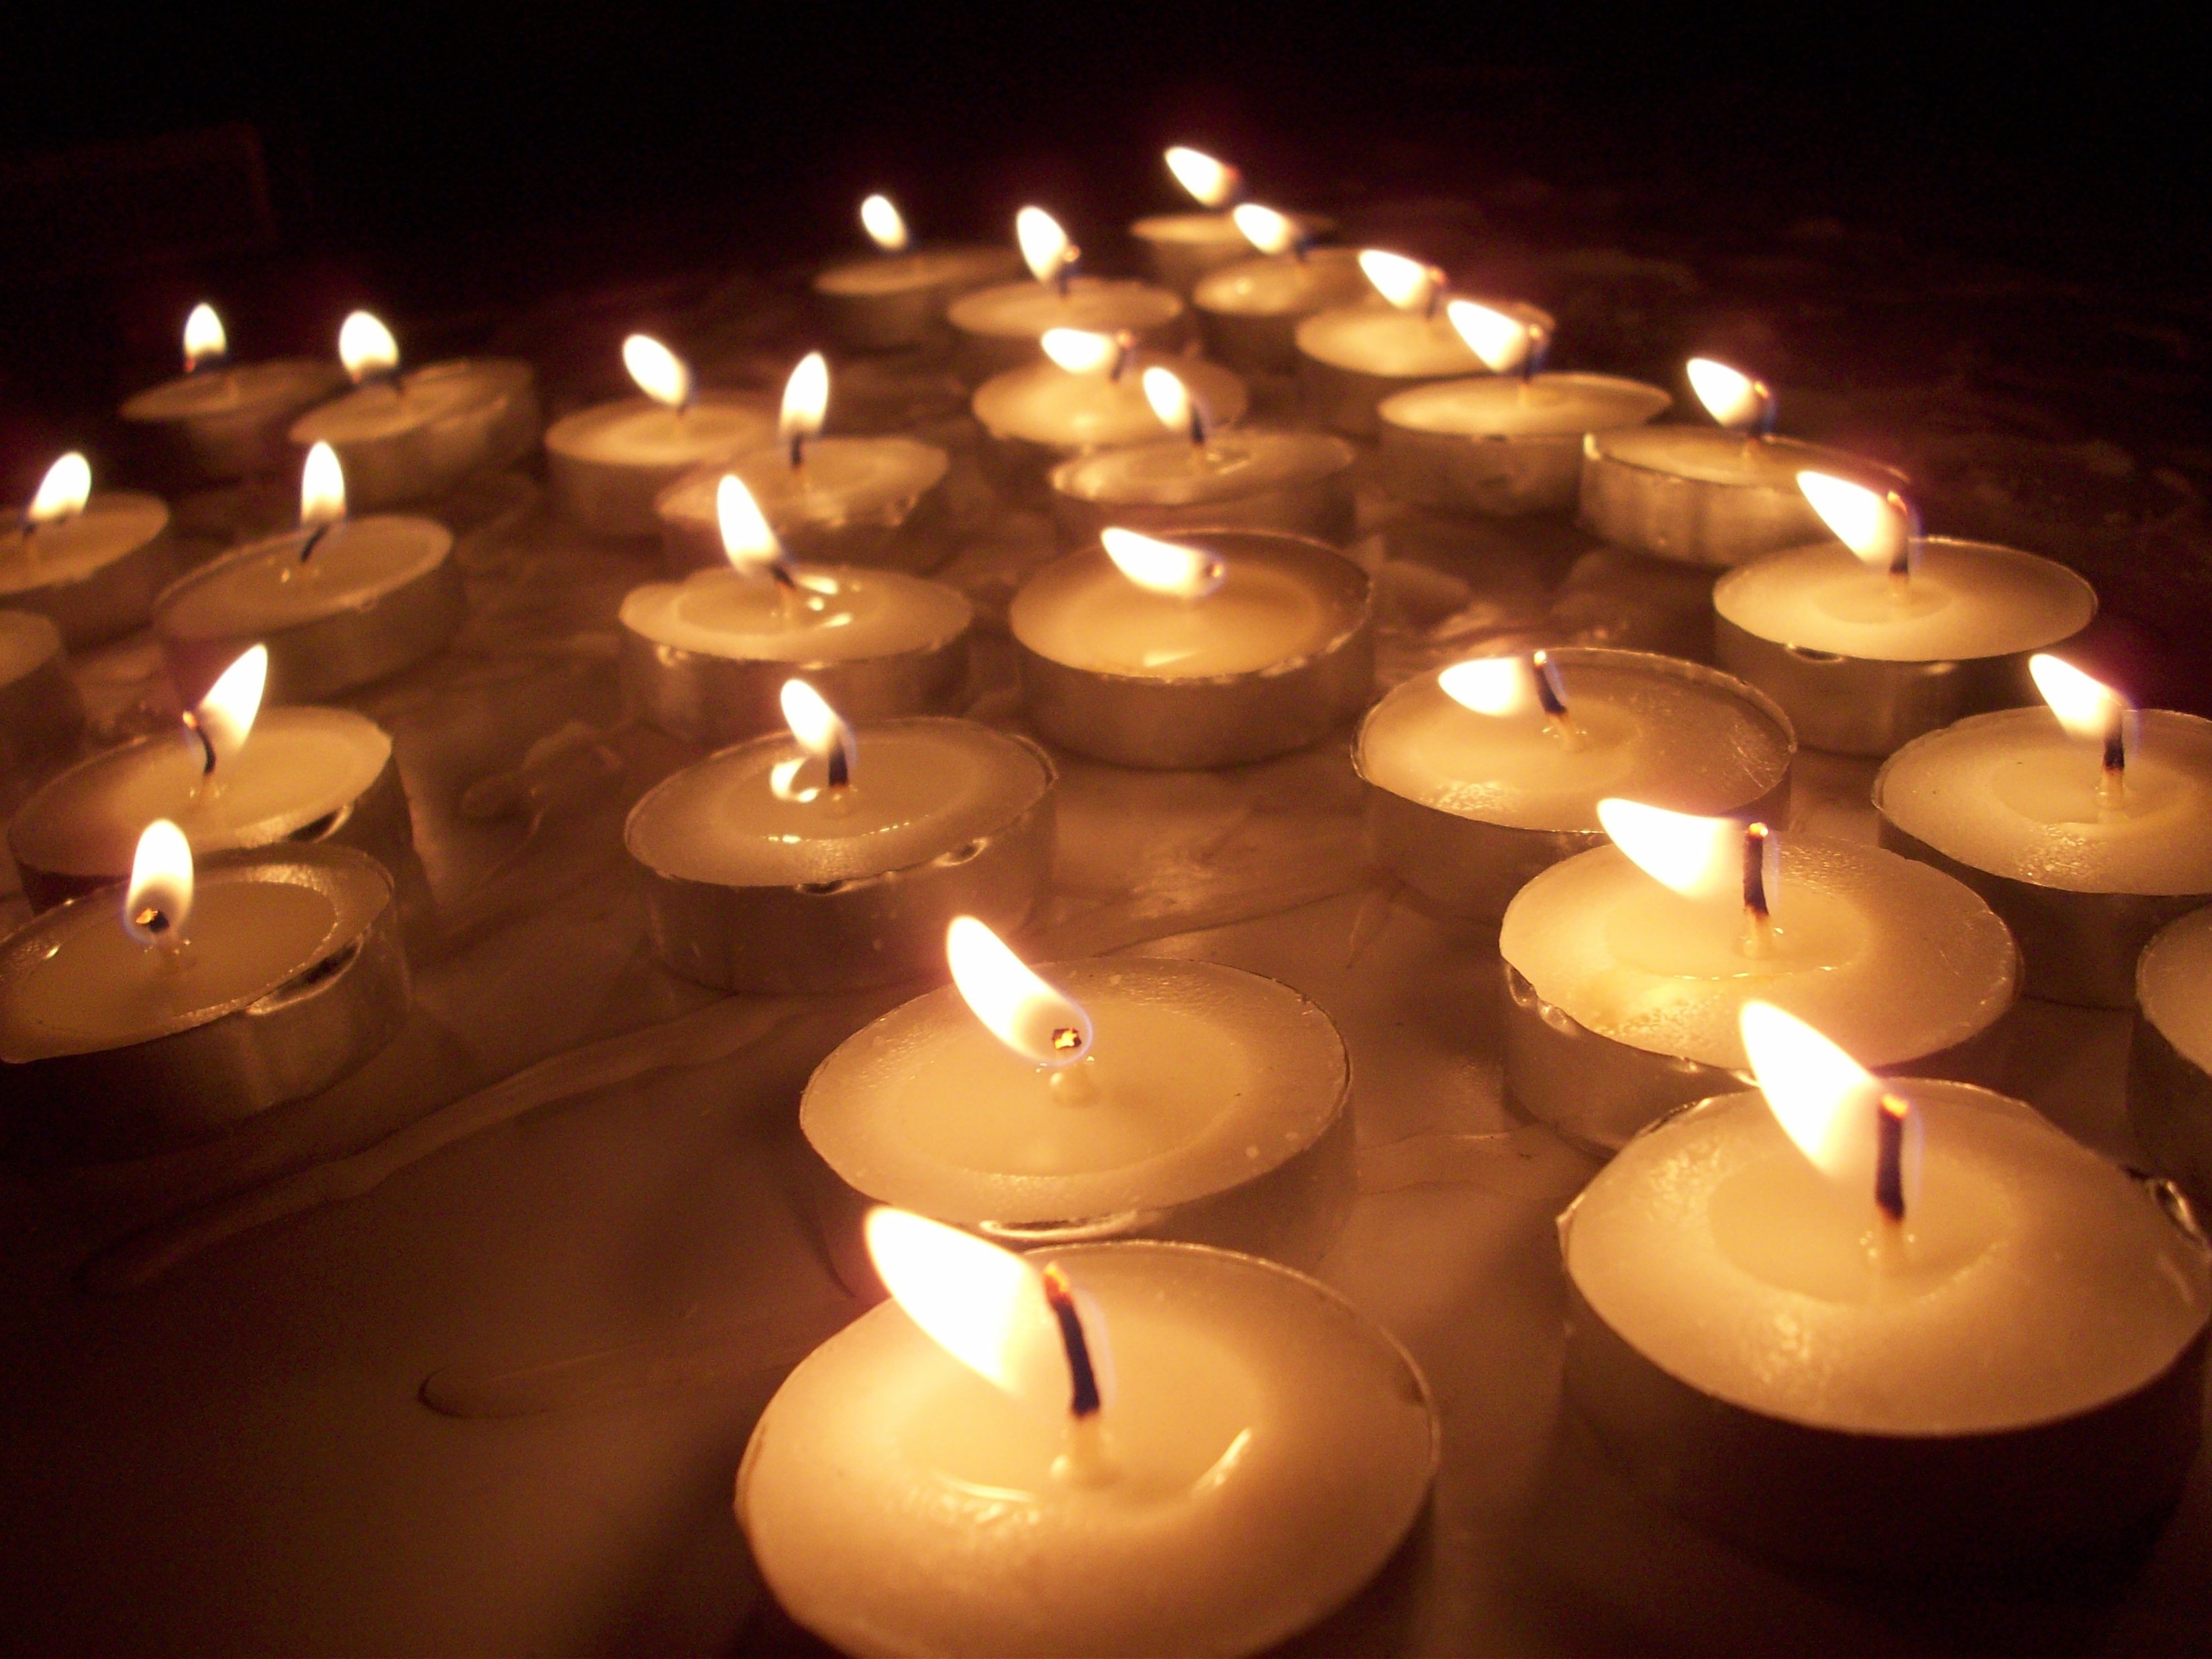
light, white, night, warm, peace, flame, fire, religion, romance, glow, candle, lighting, heat, candlestick, burn, candles, burning, faith, spa, hot, prayer, illuminate, candlelight, warmth, wax, spirituality, tea lights